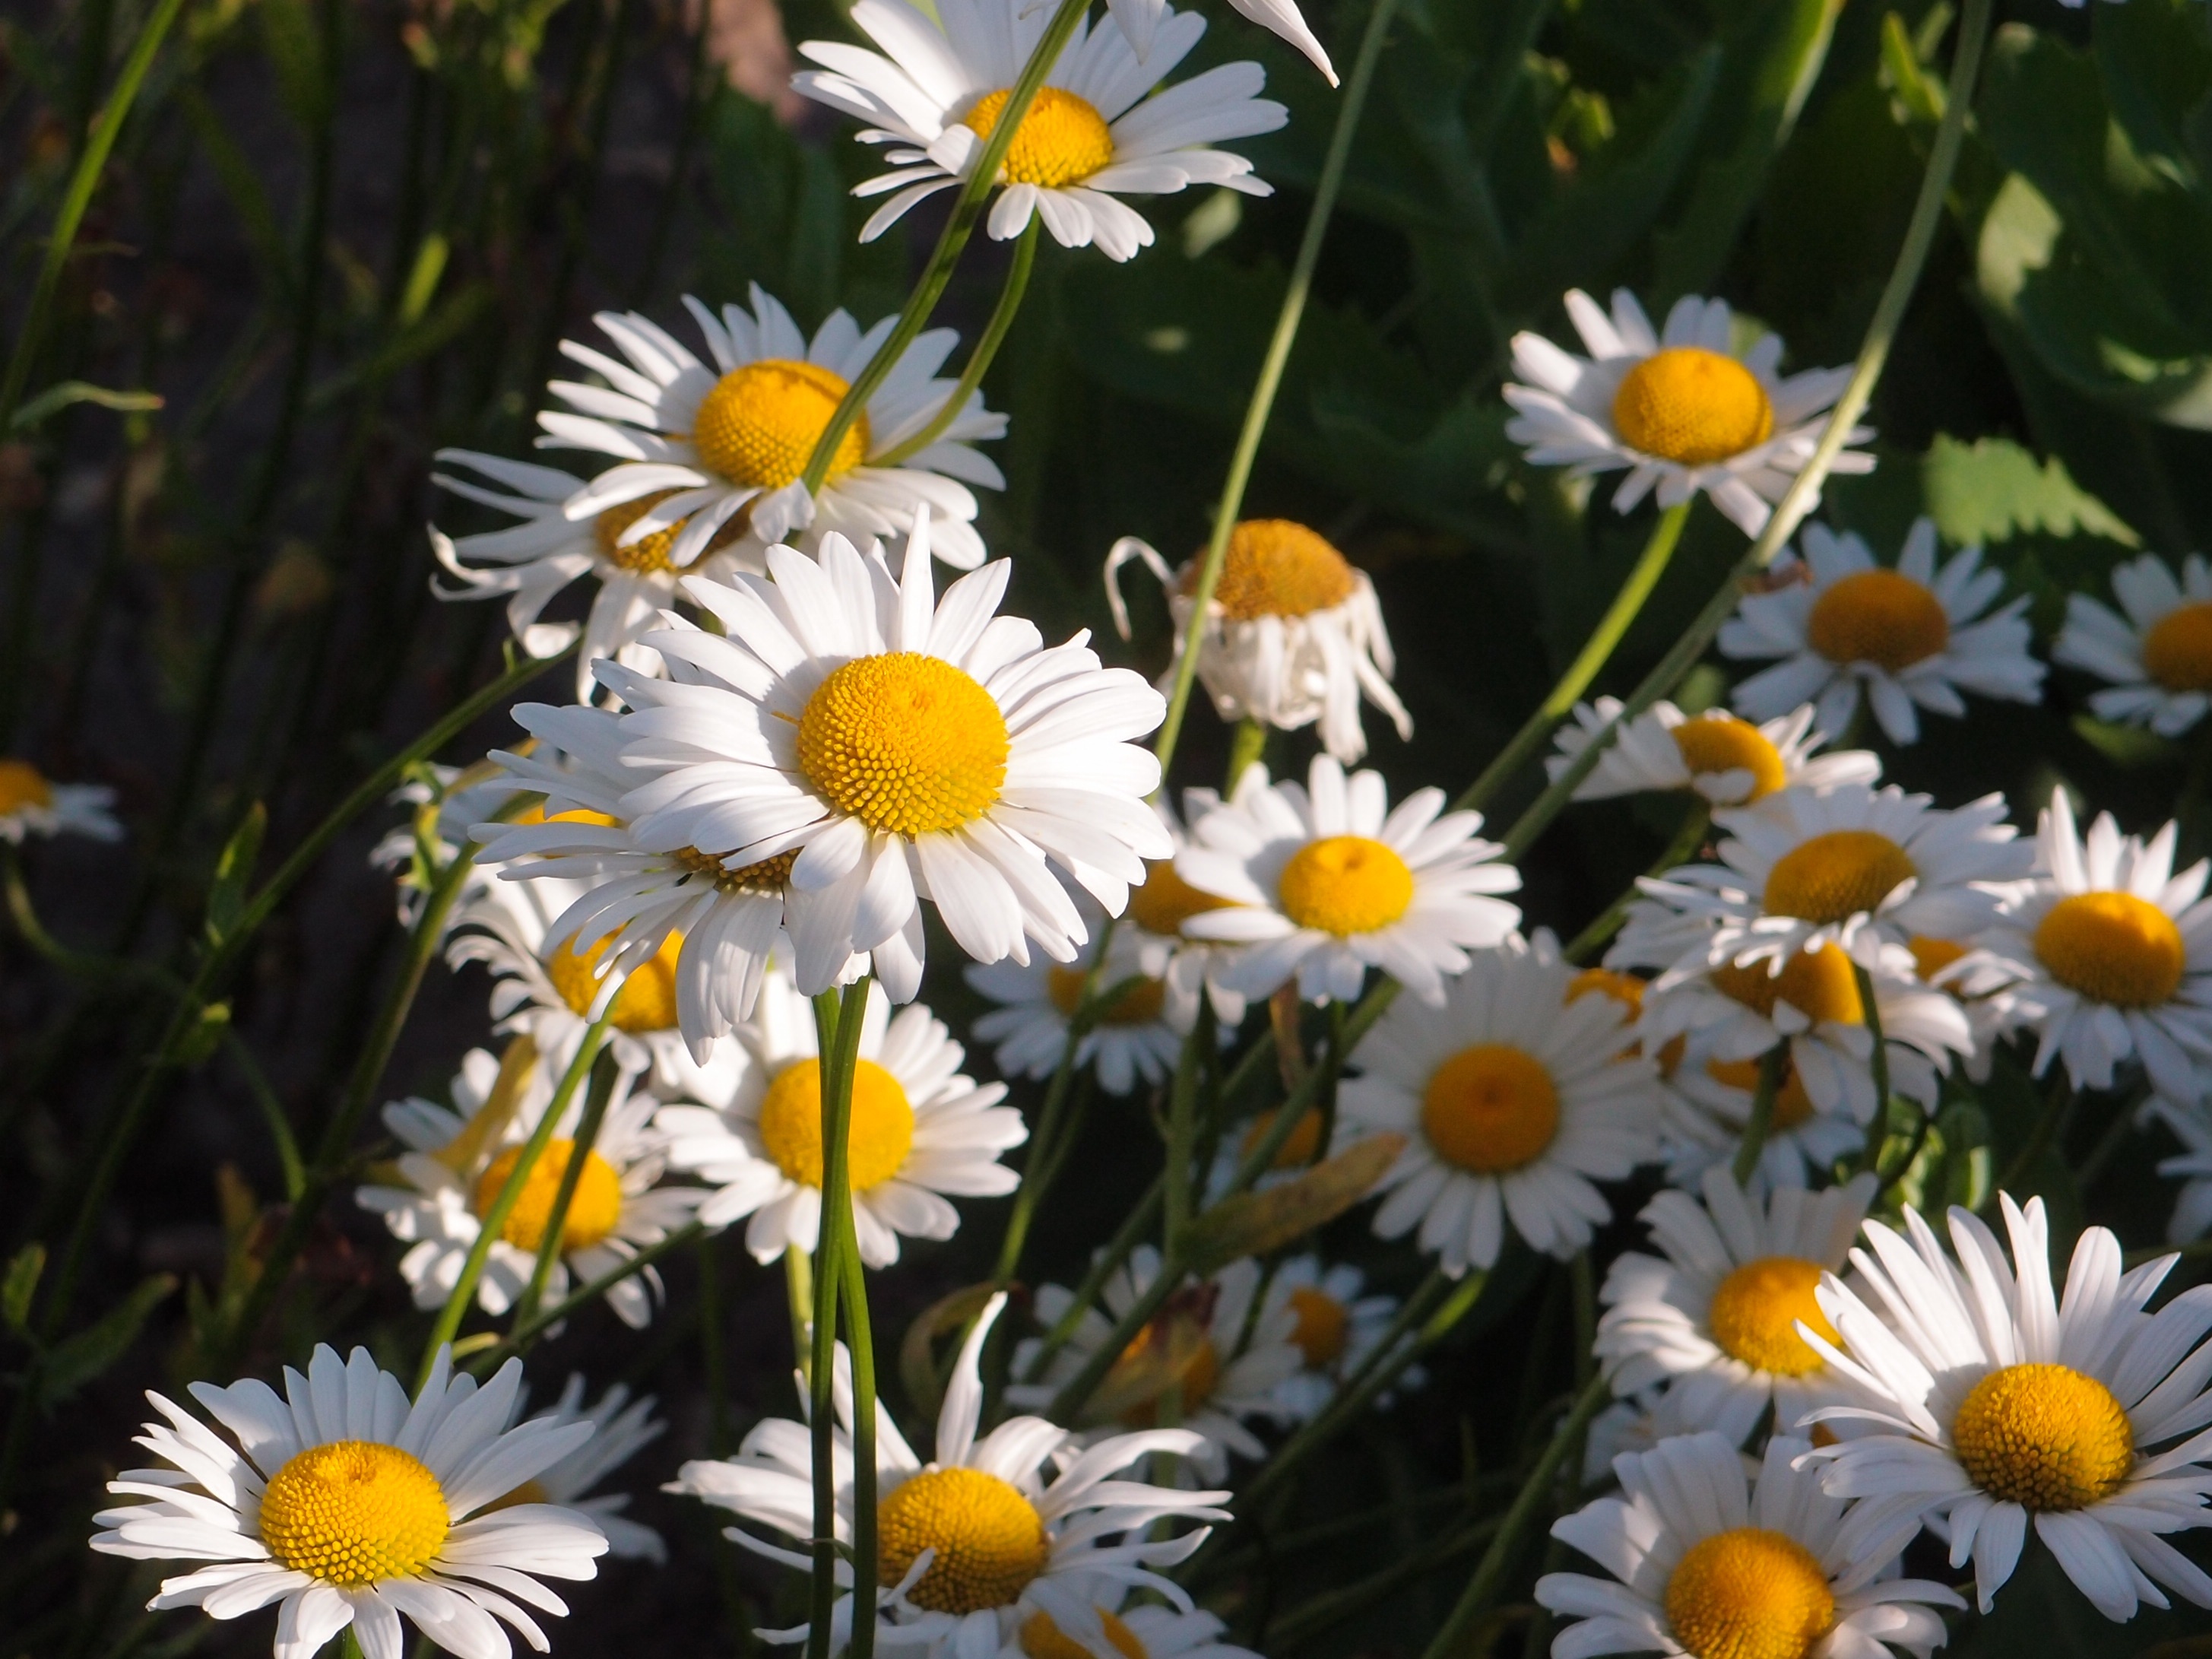
grass, plant, field, meadow, flower, petal, summer, daisy, herb, botany, flora, white flower, wildflower, flowers, chamomile, white flowers, summer flowers, flowering plant, daisy family, oxeye daisy, annual plant, land plant, chamaemelum nobile, marguerite daisy, tanacetum parthenium